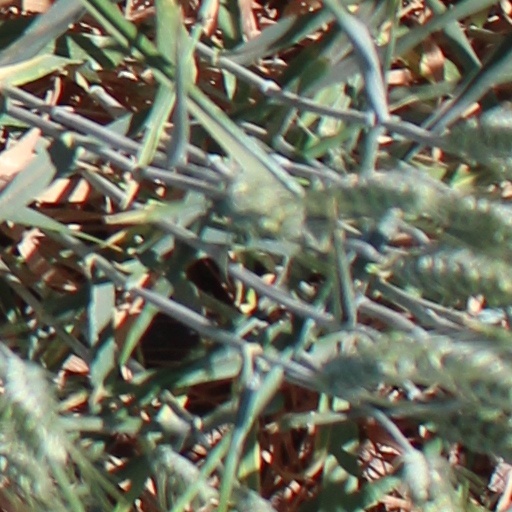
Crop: wheat